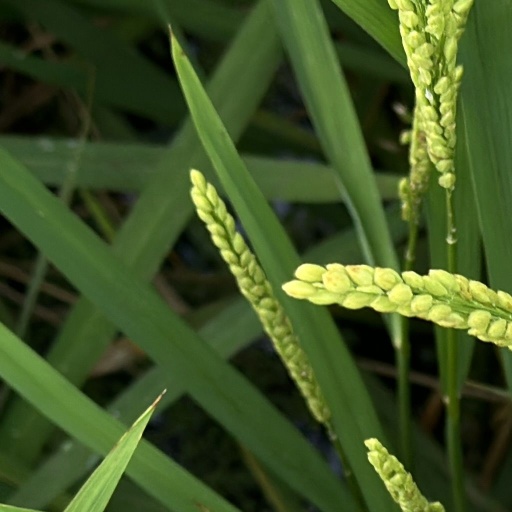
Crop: rice